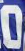
Number: 0